Affair of Néry

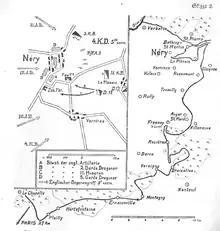
German sketch map of the battle of Nery, 1 September 1914

On the British side, the 1st Cavalry Brigade bivouacked at Néry consisted of three cavalry regiments under the command of Brigadier-General Sir Charles Briggs, the 2nd Dragoon Guards (Queen's Bays), 5th (Princess Charlotte of Wales's) Dragoon Guards and 11th (Prince Albert's Own) Hussars. Each had a nominal strength of 549 men in three squadrons, with two Vickers machine-guns; They were supported by L Battery of the Royal Horse Artillery, which had a nominal strength of 205 men with six 13-pounder guns. Both units were part of the British Expeditionary Force (BEF) Cavalry Division, and had seen action throughout the Retreat from Mons, including fighting at the Battle of Mons and the Battle of Le Cateau but neither had suffered many casualties and were still close to establishment size.